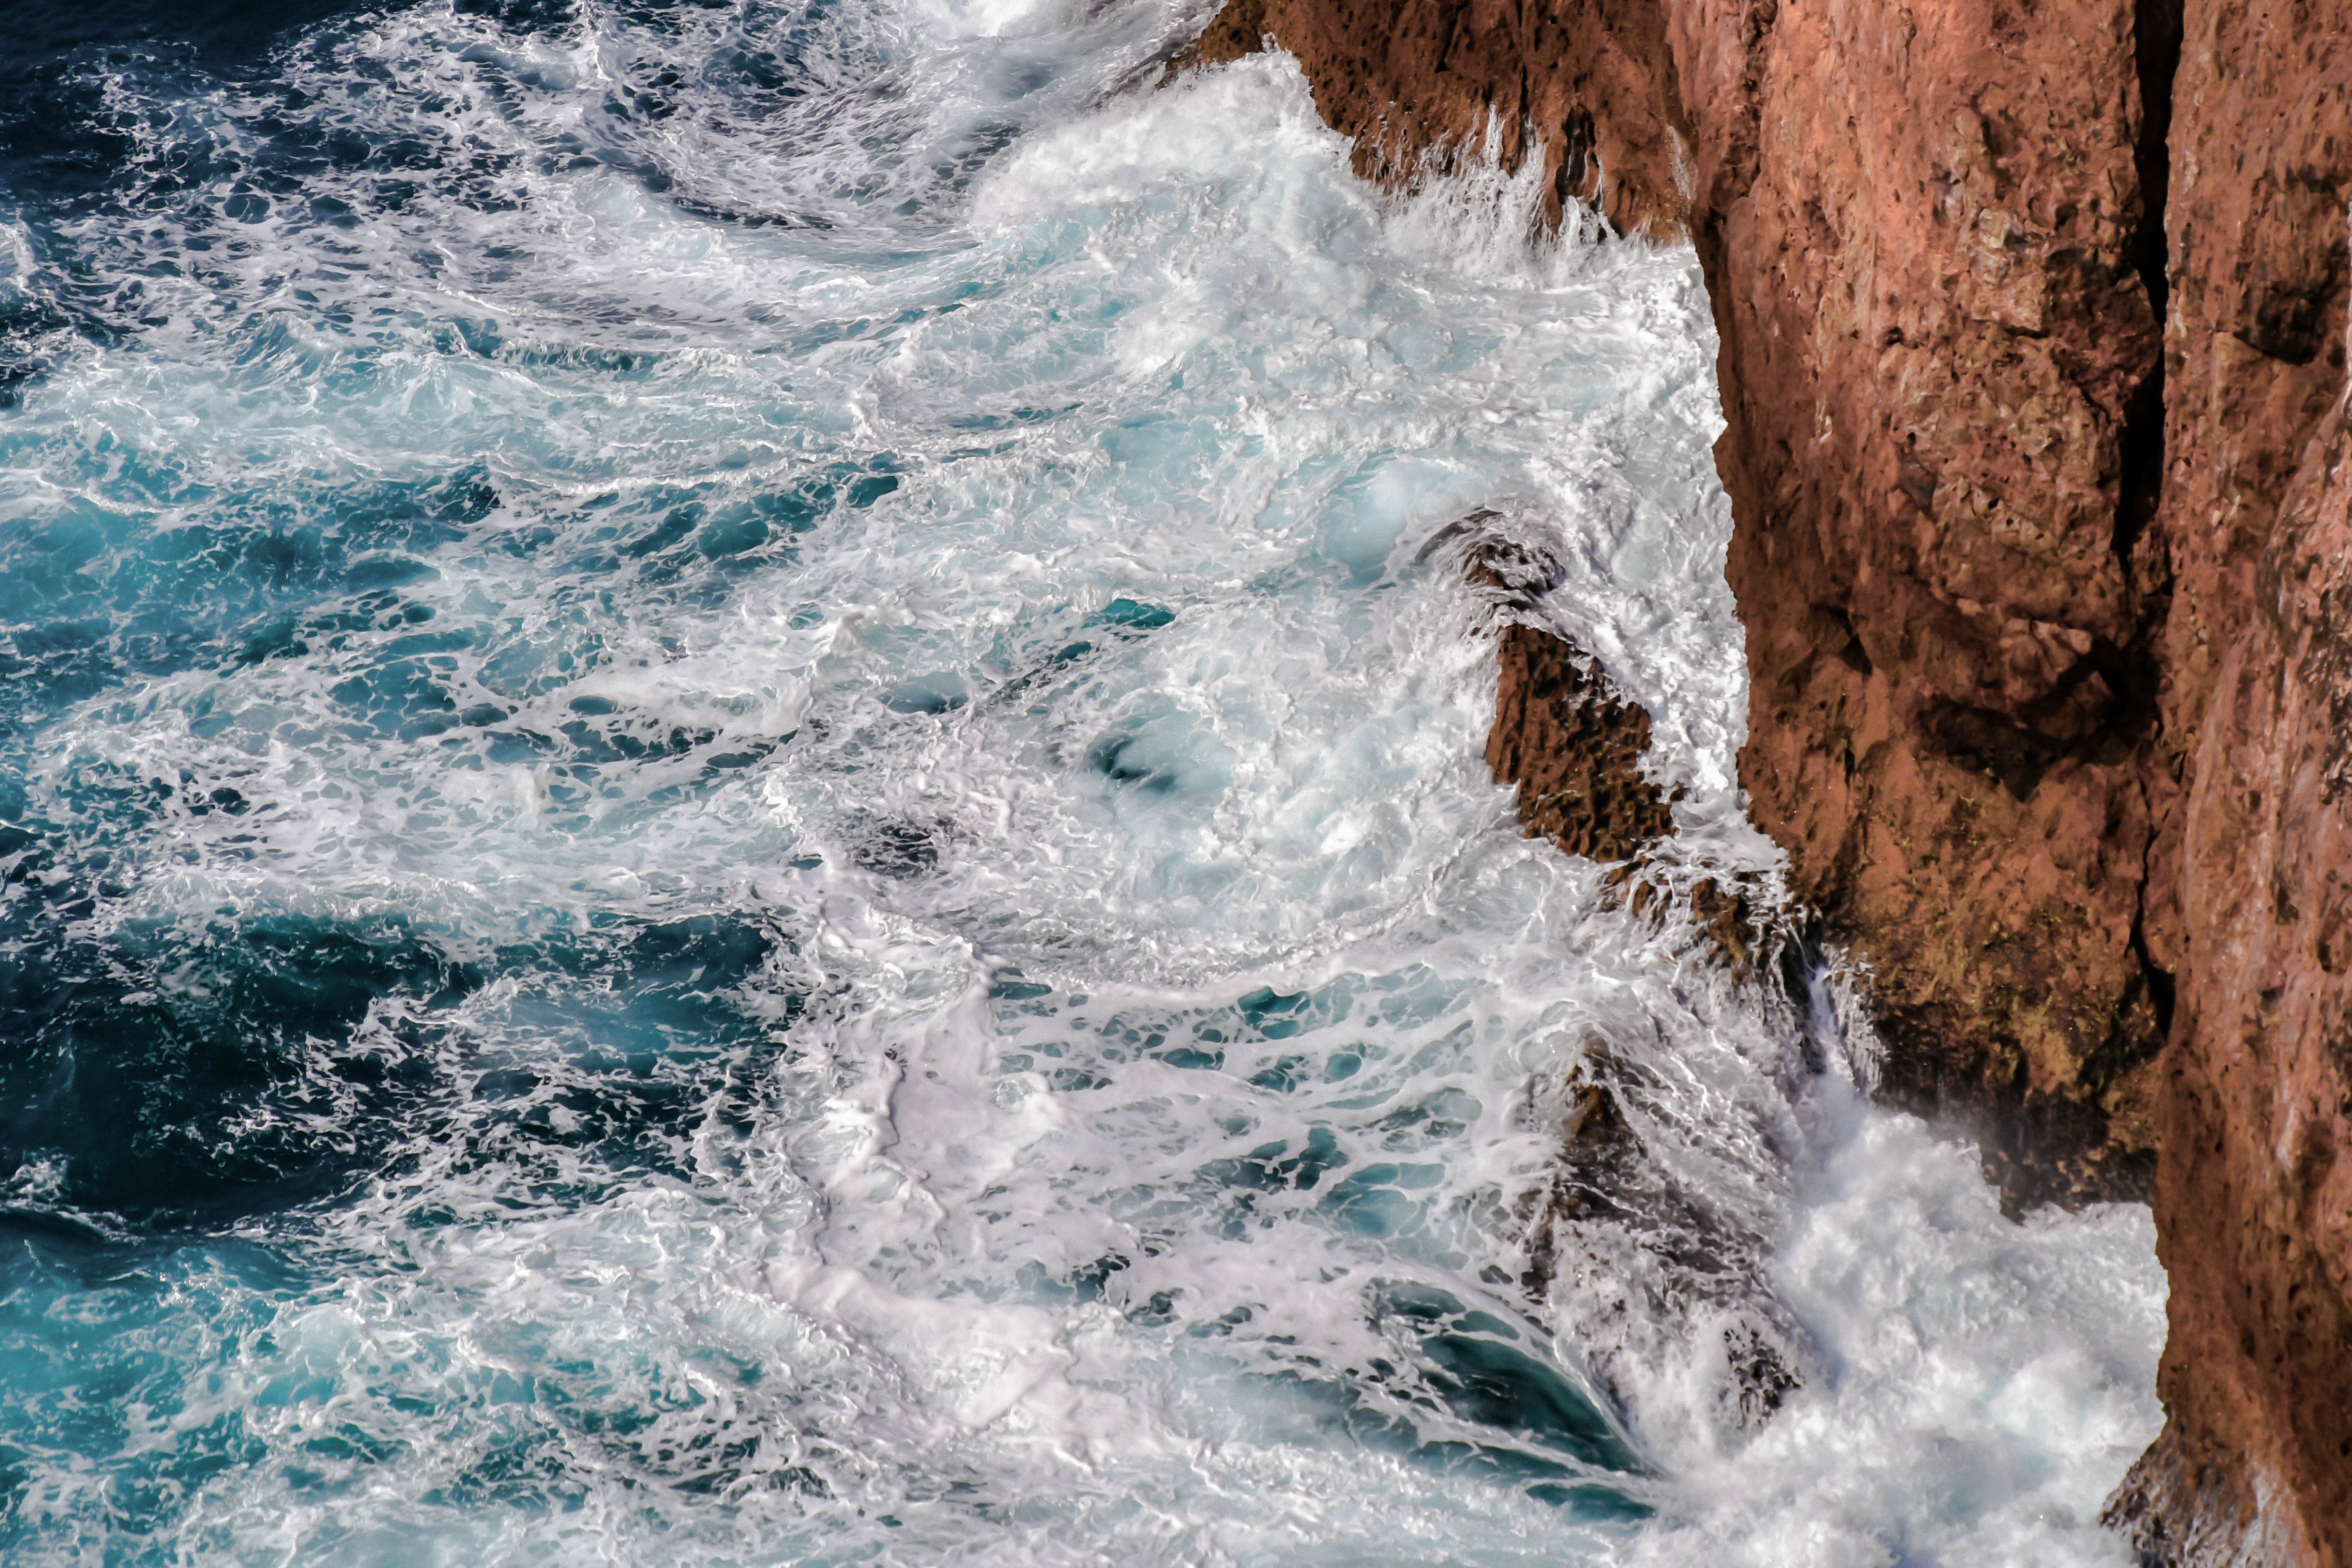
water, wave, sea, wind wave, sky, rock, ocean, watercourse, cliff, rapid, tide, coast, terrain